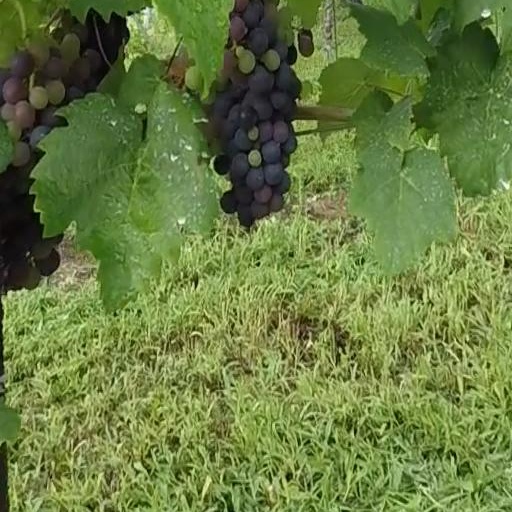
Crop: grape